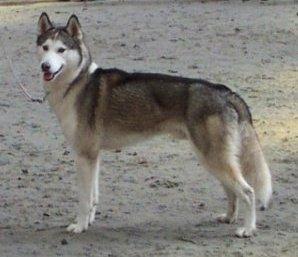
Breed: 232-n000083-Eskimo_dog